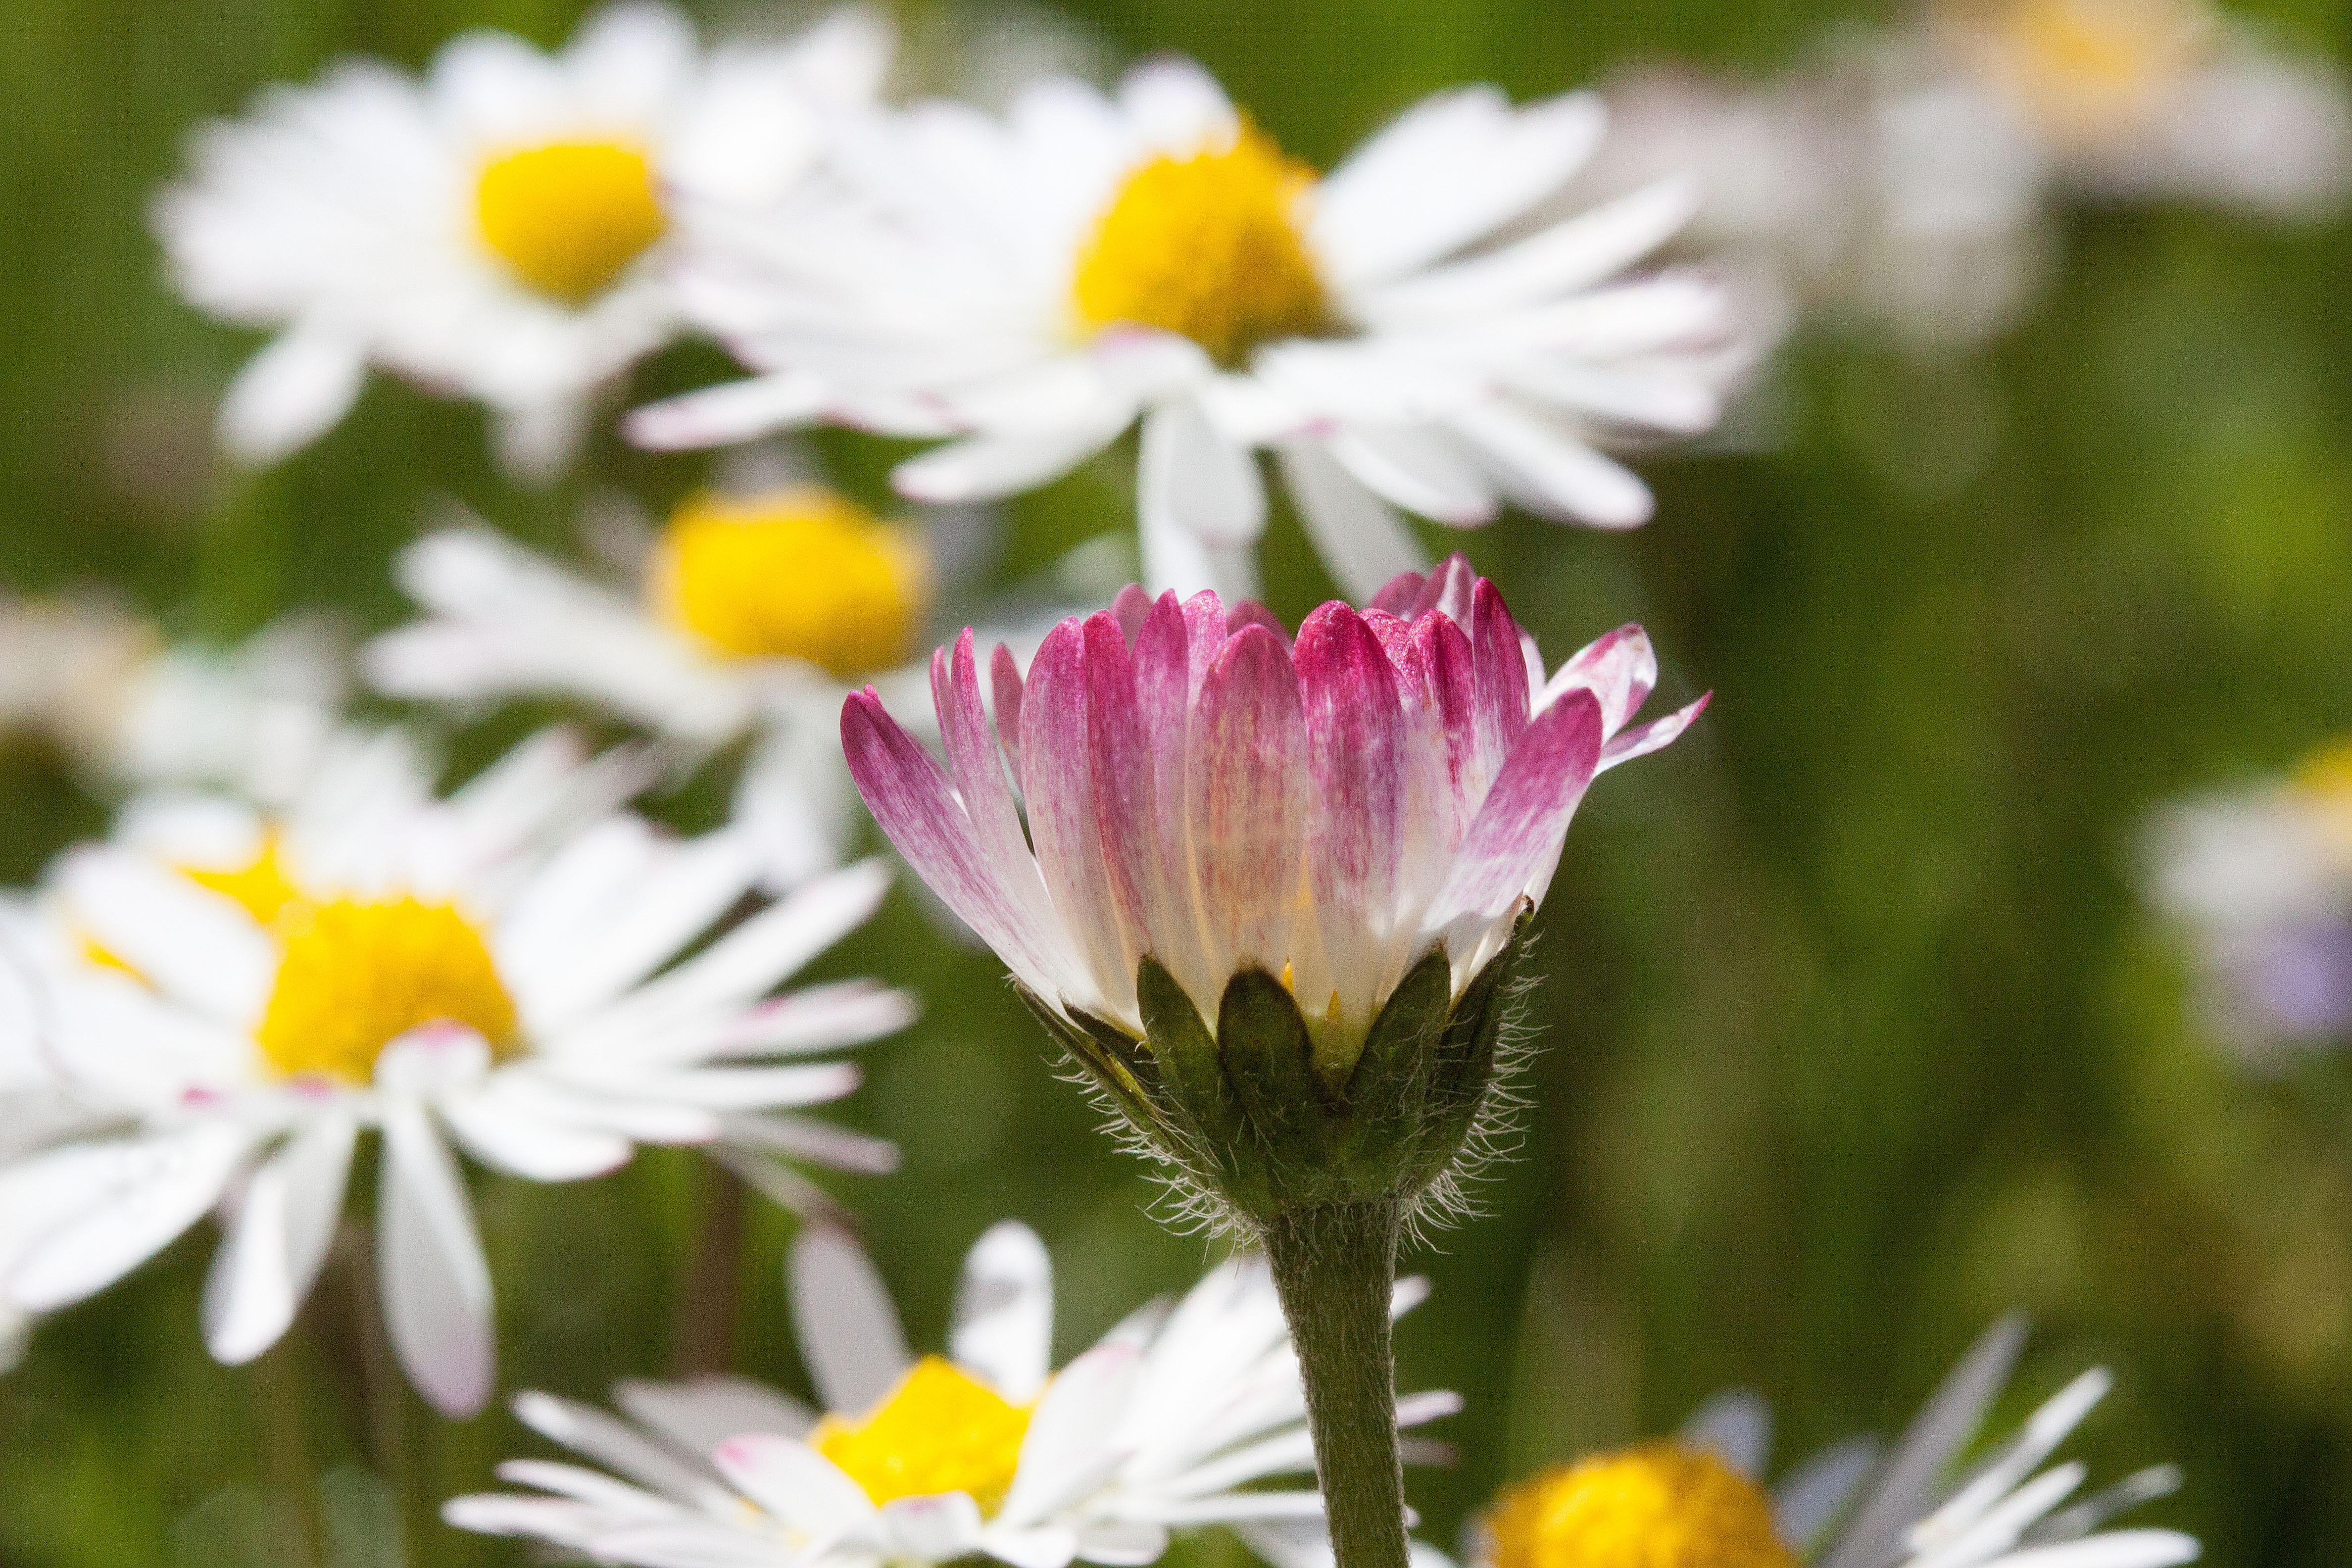
nature, blossom, plant, meadow, flower, petal, daisy, green, macro, botany, pink, flora, wildflower, close up, asteraceae, nectar, composites, macro photography, flowering plant, yellow white, daisy family, herbaceous plant, tausendsch n, little daisy, oxeye daisy, monatsroeserl, bellis philosophy, m p, annual plant, land plant, chamaemelum nobile, marguerite daisy, garden cosmos